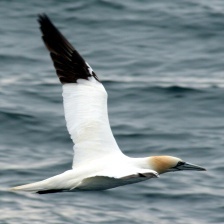
Species: NORTHERN GANNET
Scientific name: MORUS BASSANUS